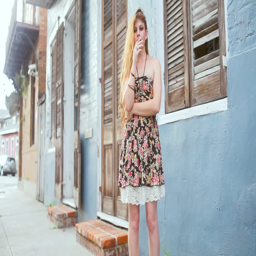
young woman stands and smokes on a sidewalk